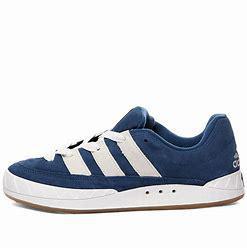
Brand: Adidas
Model: Adimatic